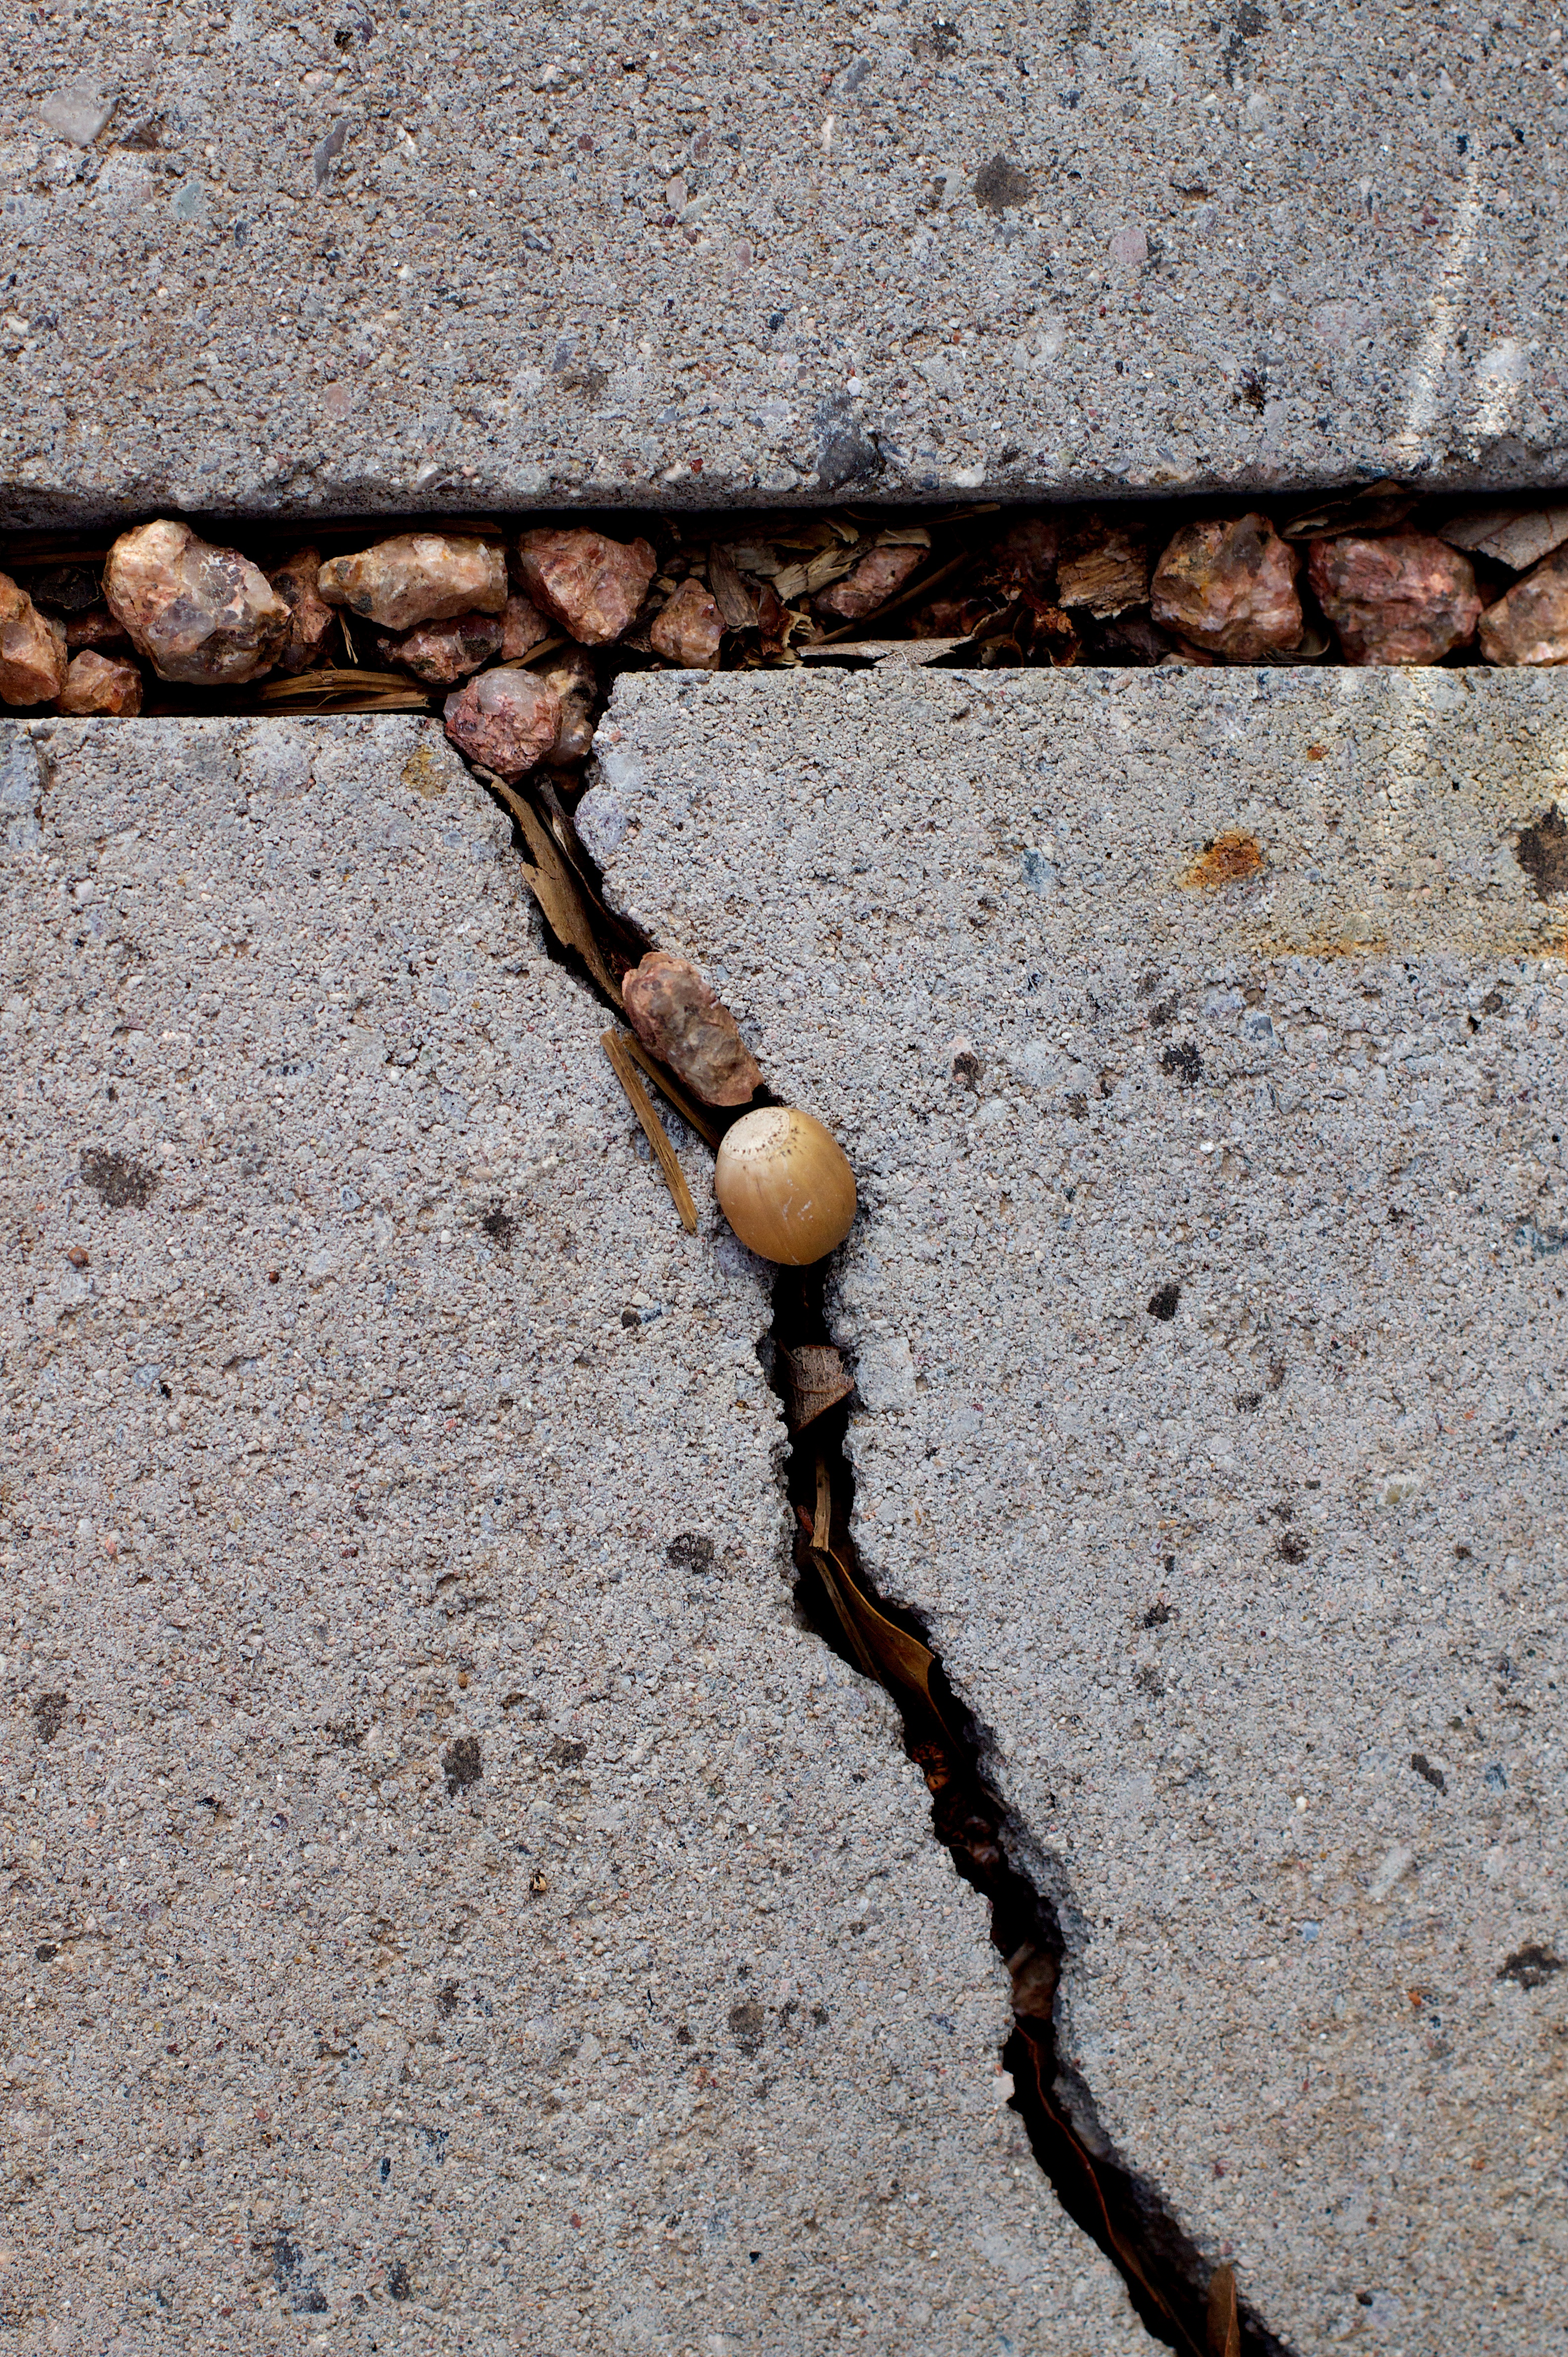
tree, rock, branch, wood, texture, leaf, wall, soil, material, road surface